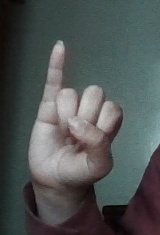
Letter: meem